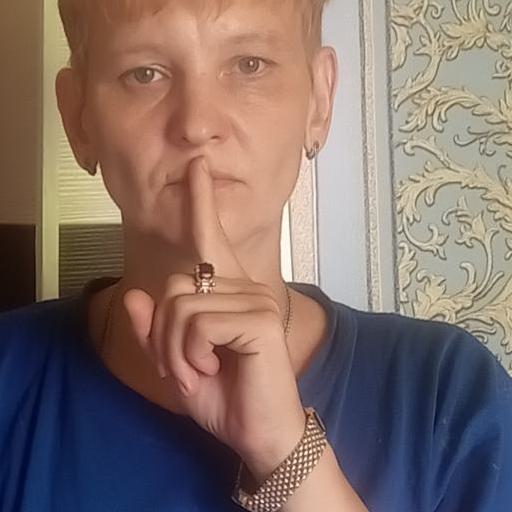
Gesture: mute